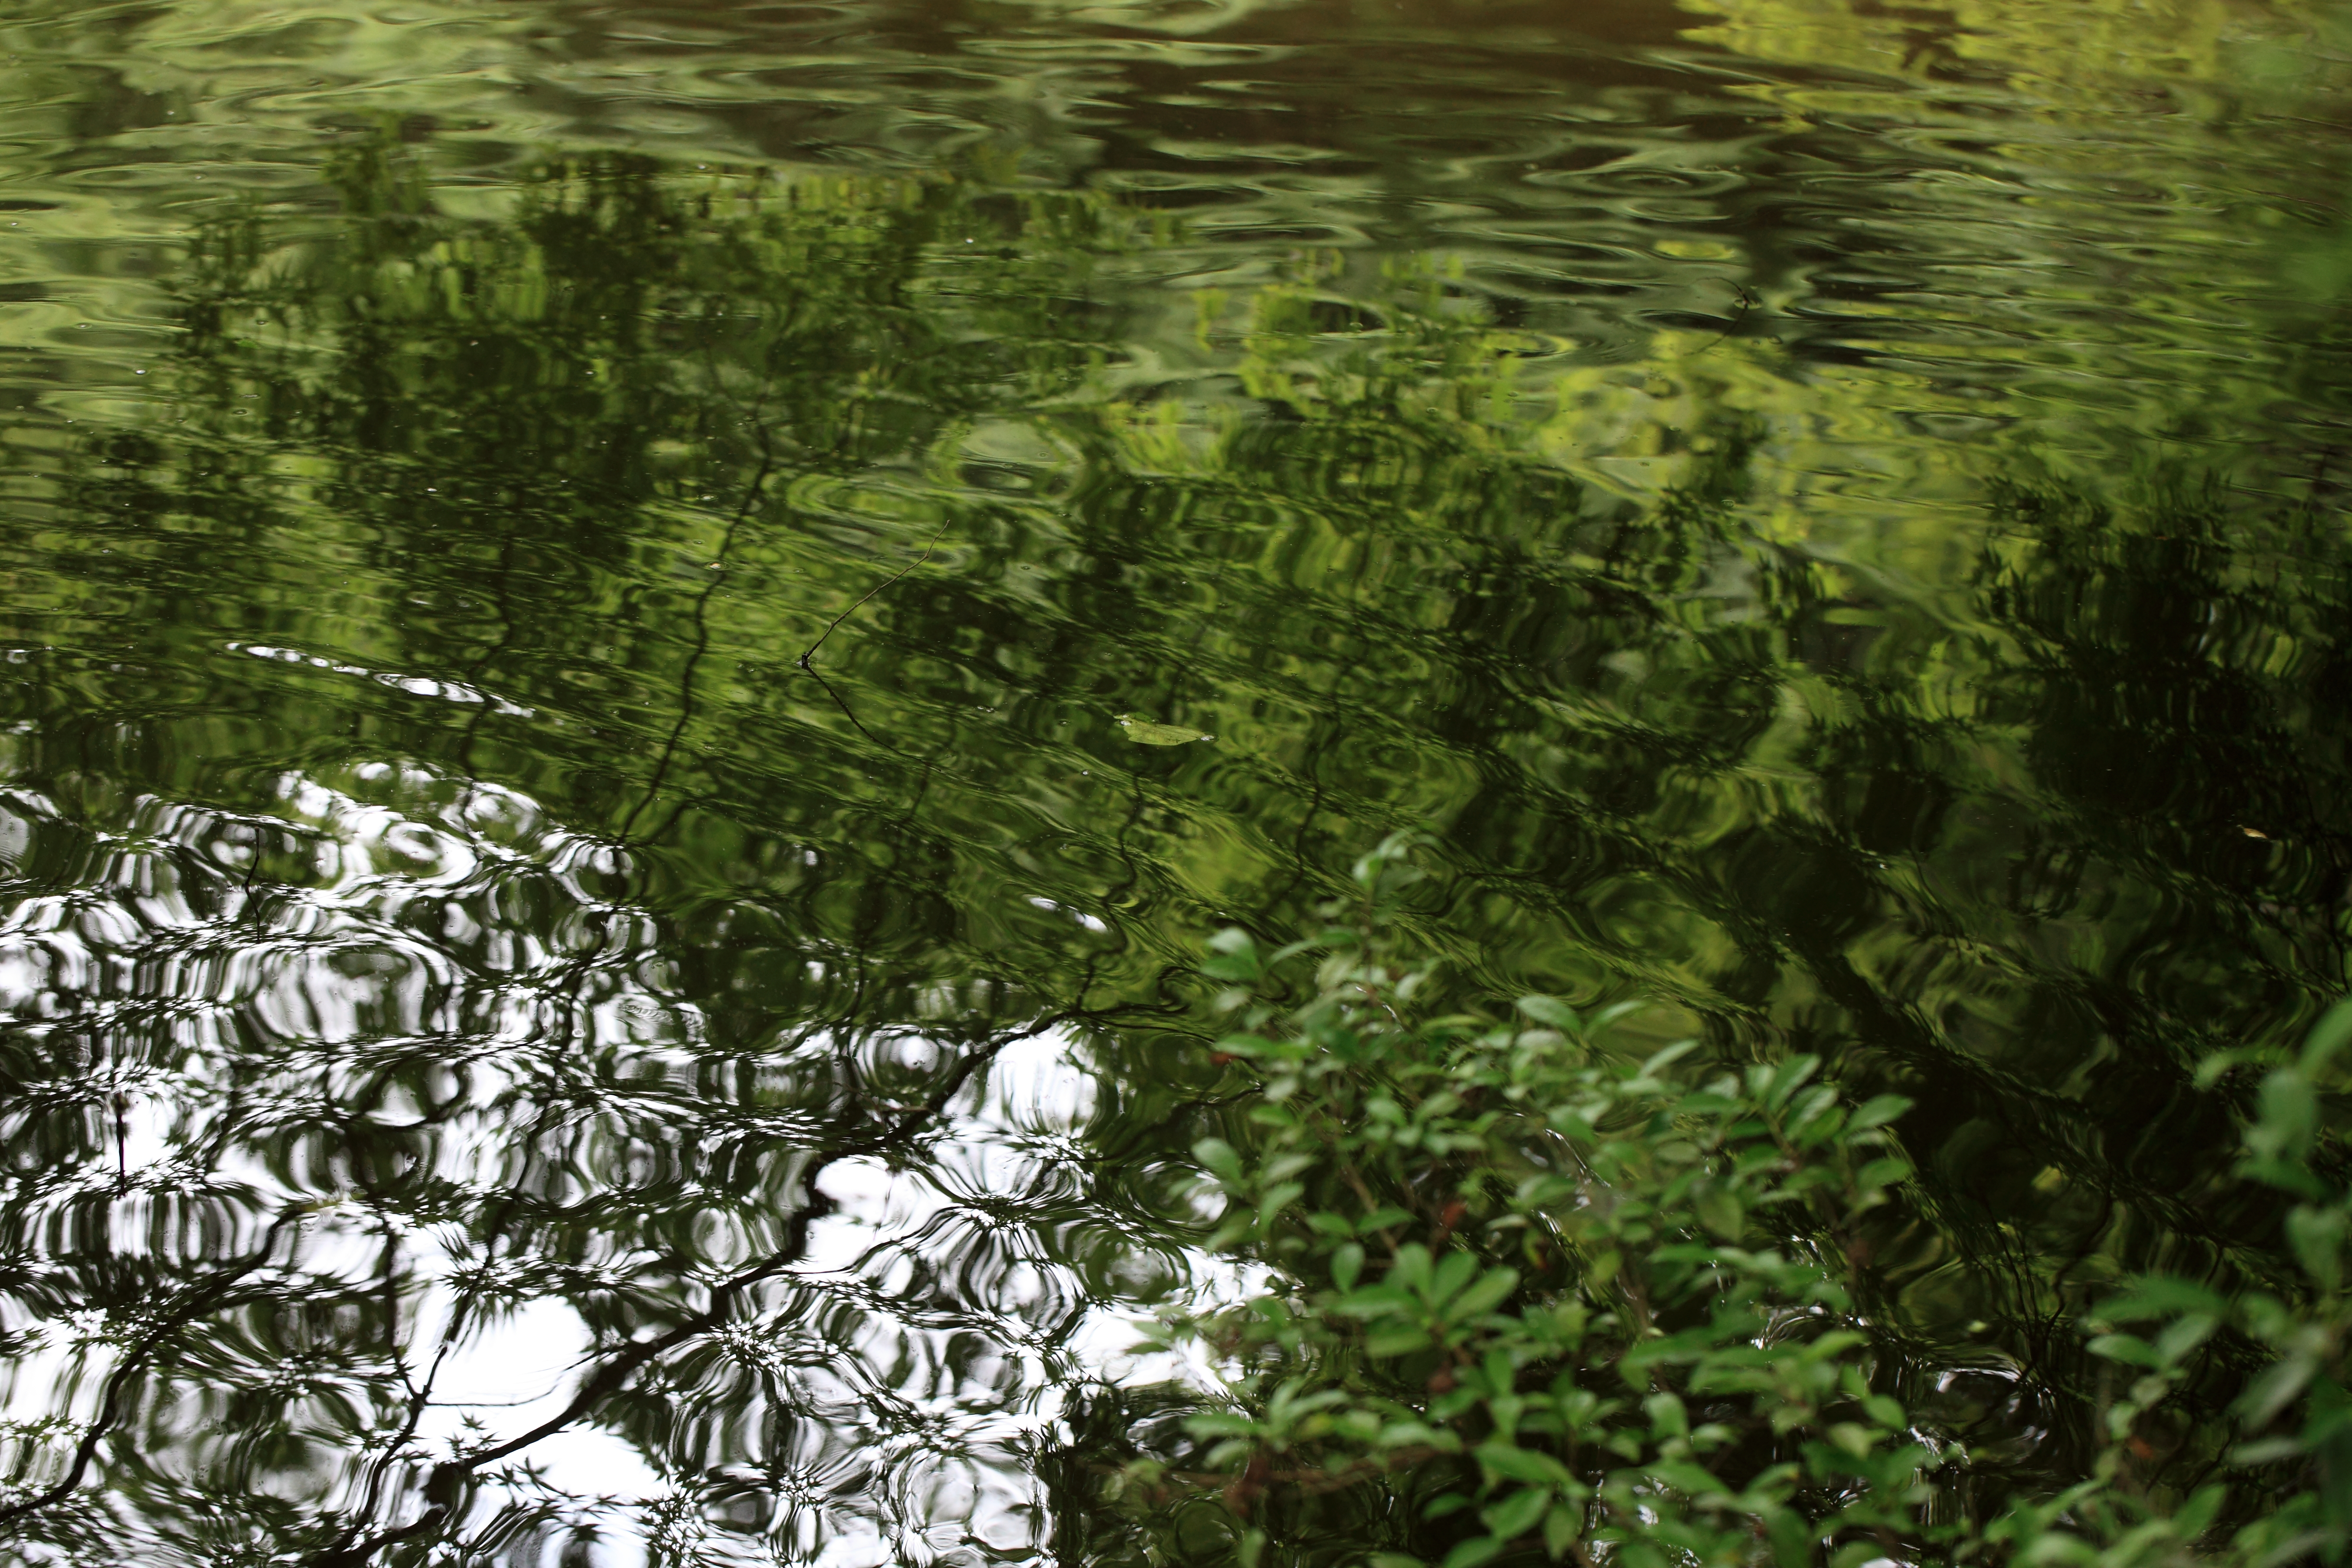
tree, forest, branch, plant, sunlight, leaf, flower, pond, stream, green, high, jungle, botany, flora, cool image, vegetation, rainforest, wetland, 5d, hires, woodland, habitat, markii, ecosystem, hi, res, resolution, natural environment